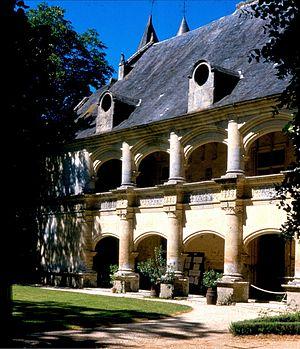
Château de Dampierre-sur-Boutonne
Sous le nom de Fulcanelli parurent Le Mystère des cathédrales en 1926, et Les Demeures philosophales en 1930. Ces ouvrages se proposent de décrypter la symbolique alchimique de plusieurs monuments, comme la cathédrale Notre-Dame de Paris, la cathédrale d'Amiens, l'Hôtel Lallemant de Bourges, l'Obélisque de Villeneuve-le-Comte...
Cet article recense une partie des monuments historiques de la Charente-Maritime, en France.